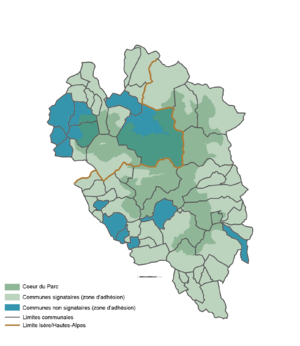
Carte des communes signataires de la charte d'adhésion de 2013.
Le parc national des Écrins est un parc national français créé en 1973, après avoir été préfiguré dès 1913. Il est situé dans les Alpes, s'étendant sur une grande partie du massif des Écrins. Il se situe sur des communes de deux départements : l'Isère et les Hautes-Alpes et chevauche la limite entre Alpes du Nord et Alpes du Sud en France, formée par la ligne de partage des eaux entre le bassin hydrographique de l'Isère et celui de la Durance.